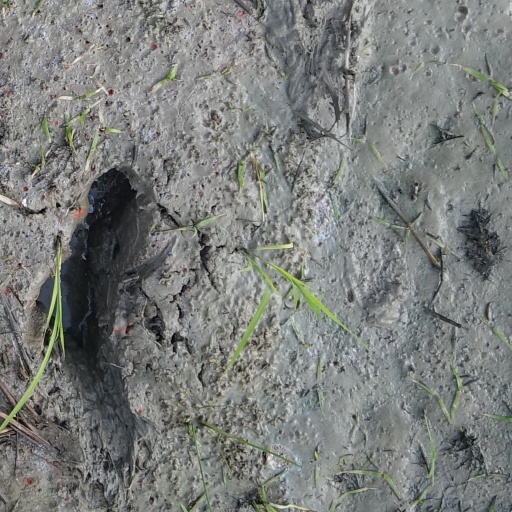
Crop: rice